Sainik School, Goalpara

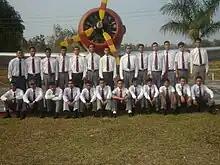
Cadets in mufti

Boys are admitted to class VI and IX, between the ages of 10–11 years for class VI and 13–14 years for class IX as of 2 July of the year of admission. Admission is through the all India Entrance Examination which is held in the third week of January. This is followed by an interview and medical examination in April/May.